Anthony of Kiev

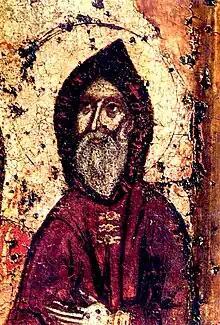
St. Anthony of Kiev, co-founder of the Kyiv Pechersk Lavra.

Anthony of Kiev, also called Anthony of the Caves (c. 983 – 1073), was a monk and the founder of the monastic tradition in Kievan Rus'. Together with Theodosius of Kiev, he co-founded the Kiev Pechersk Lavra (Kiev Monastery of the Caves).